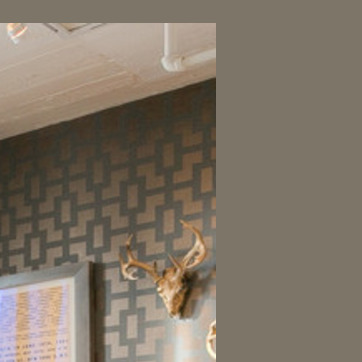
Material: wallpaper